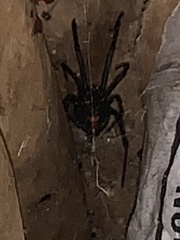
Species: Lactrodectus_hesperus